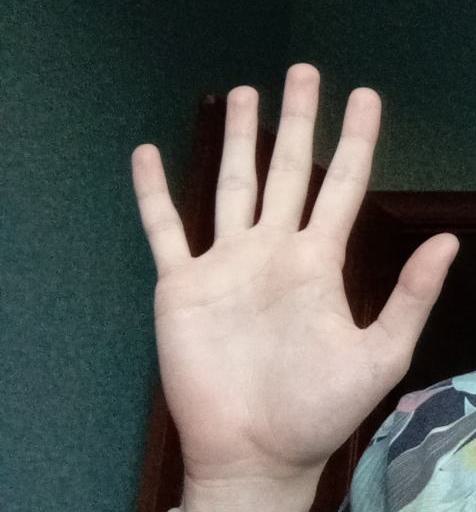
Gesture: palm